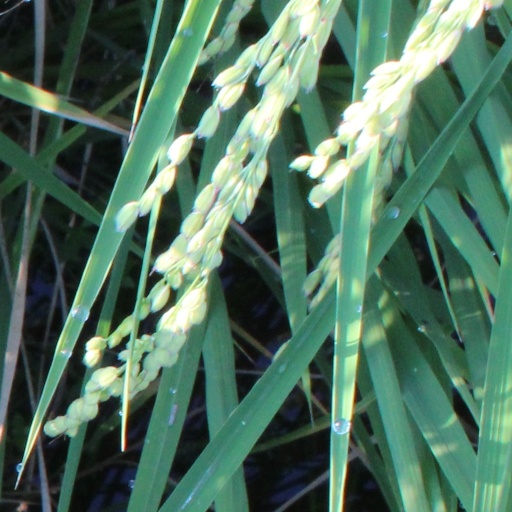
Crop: rice